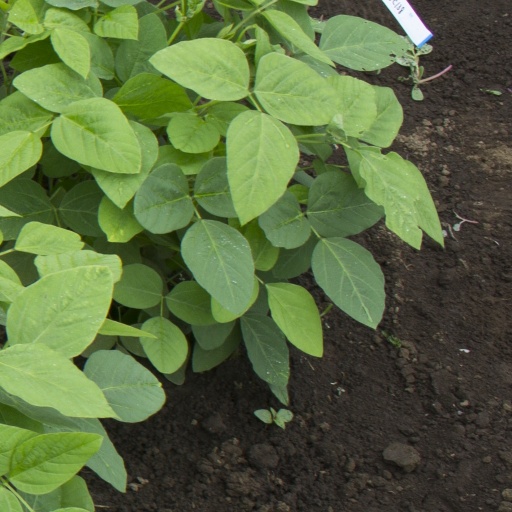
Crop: soybean